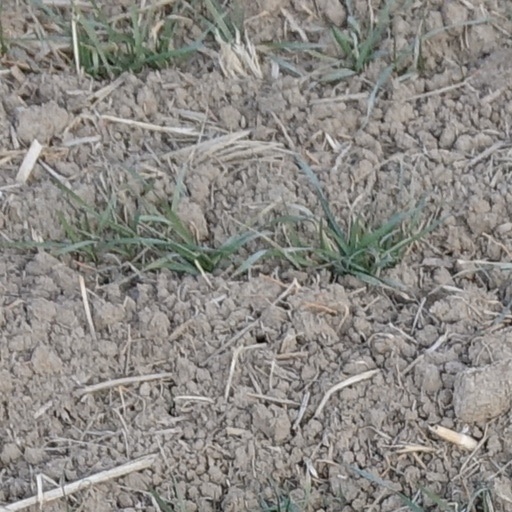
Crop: wheat